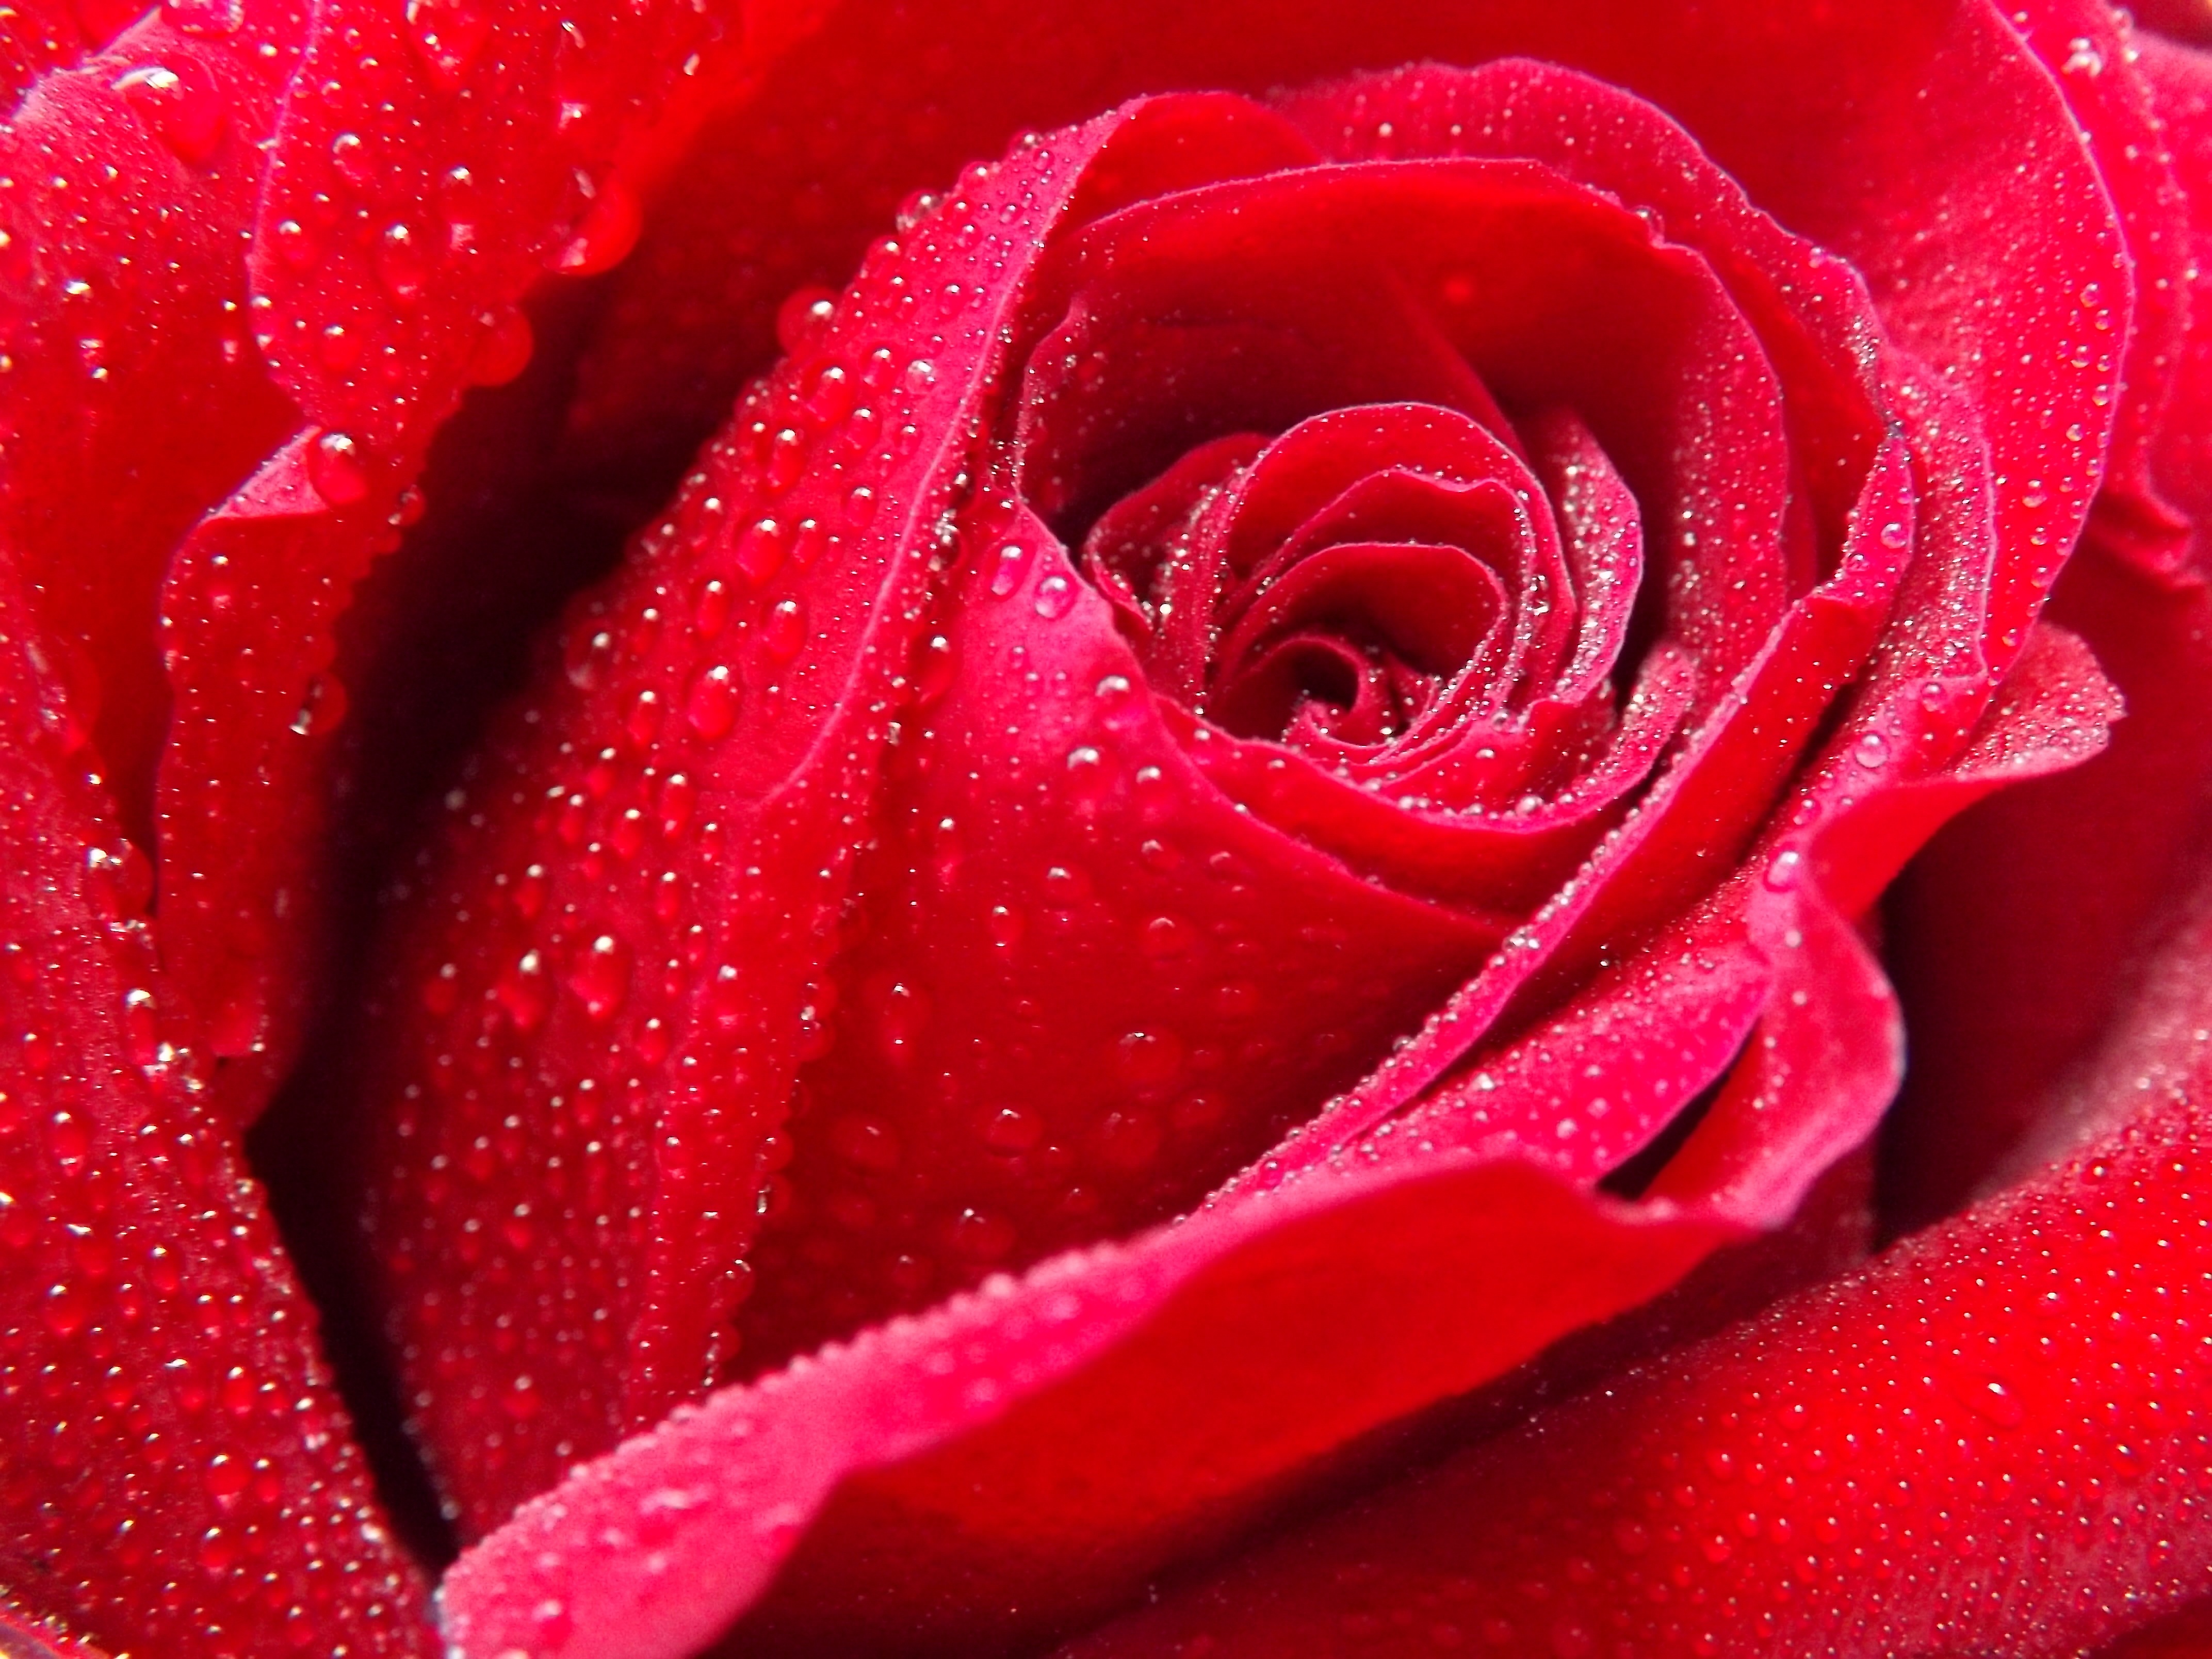
water, dew, plant, flower, petal, rose, red, pink, close up, petals, macro photography, valentine's day, flowering plant, garden roses, rose family, plant stem, land plant